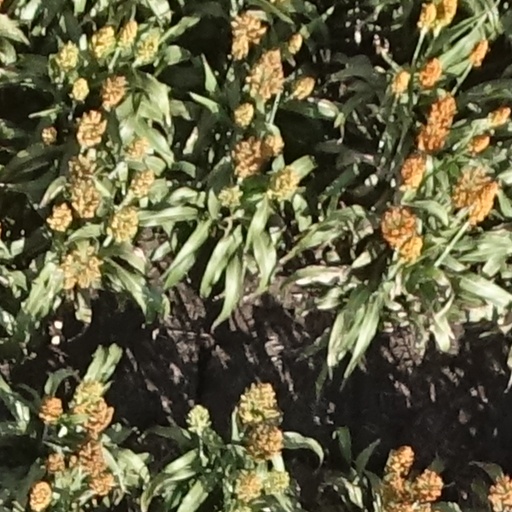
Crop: sorghum